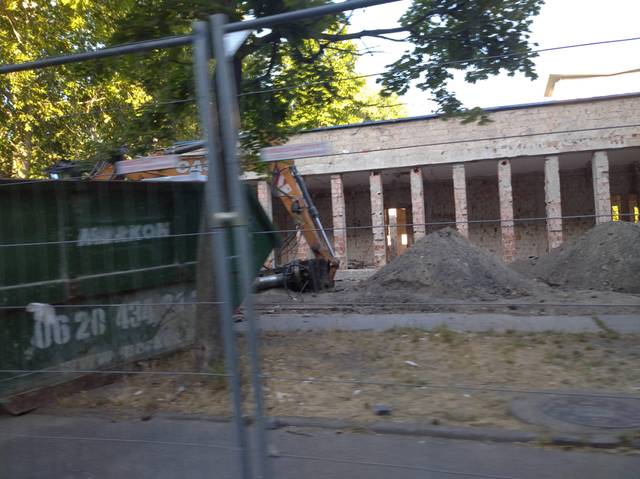
Region: Hungary
Coordinates: 47.526, 19.06